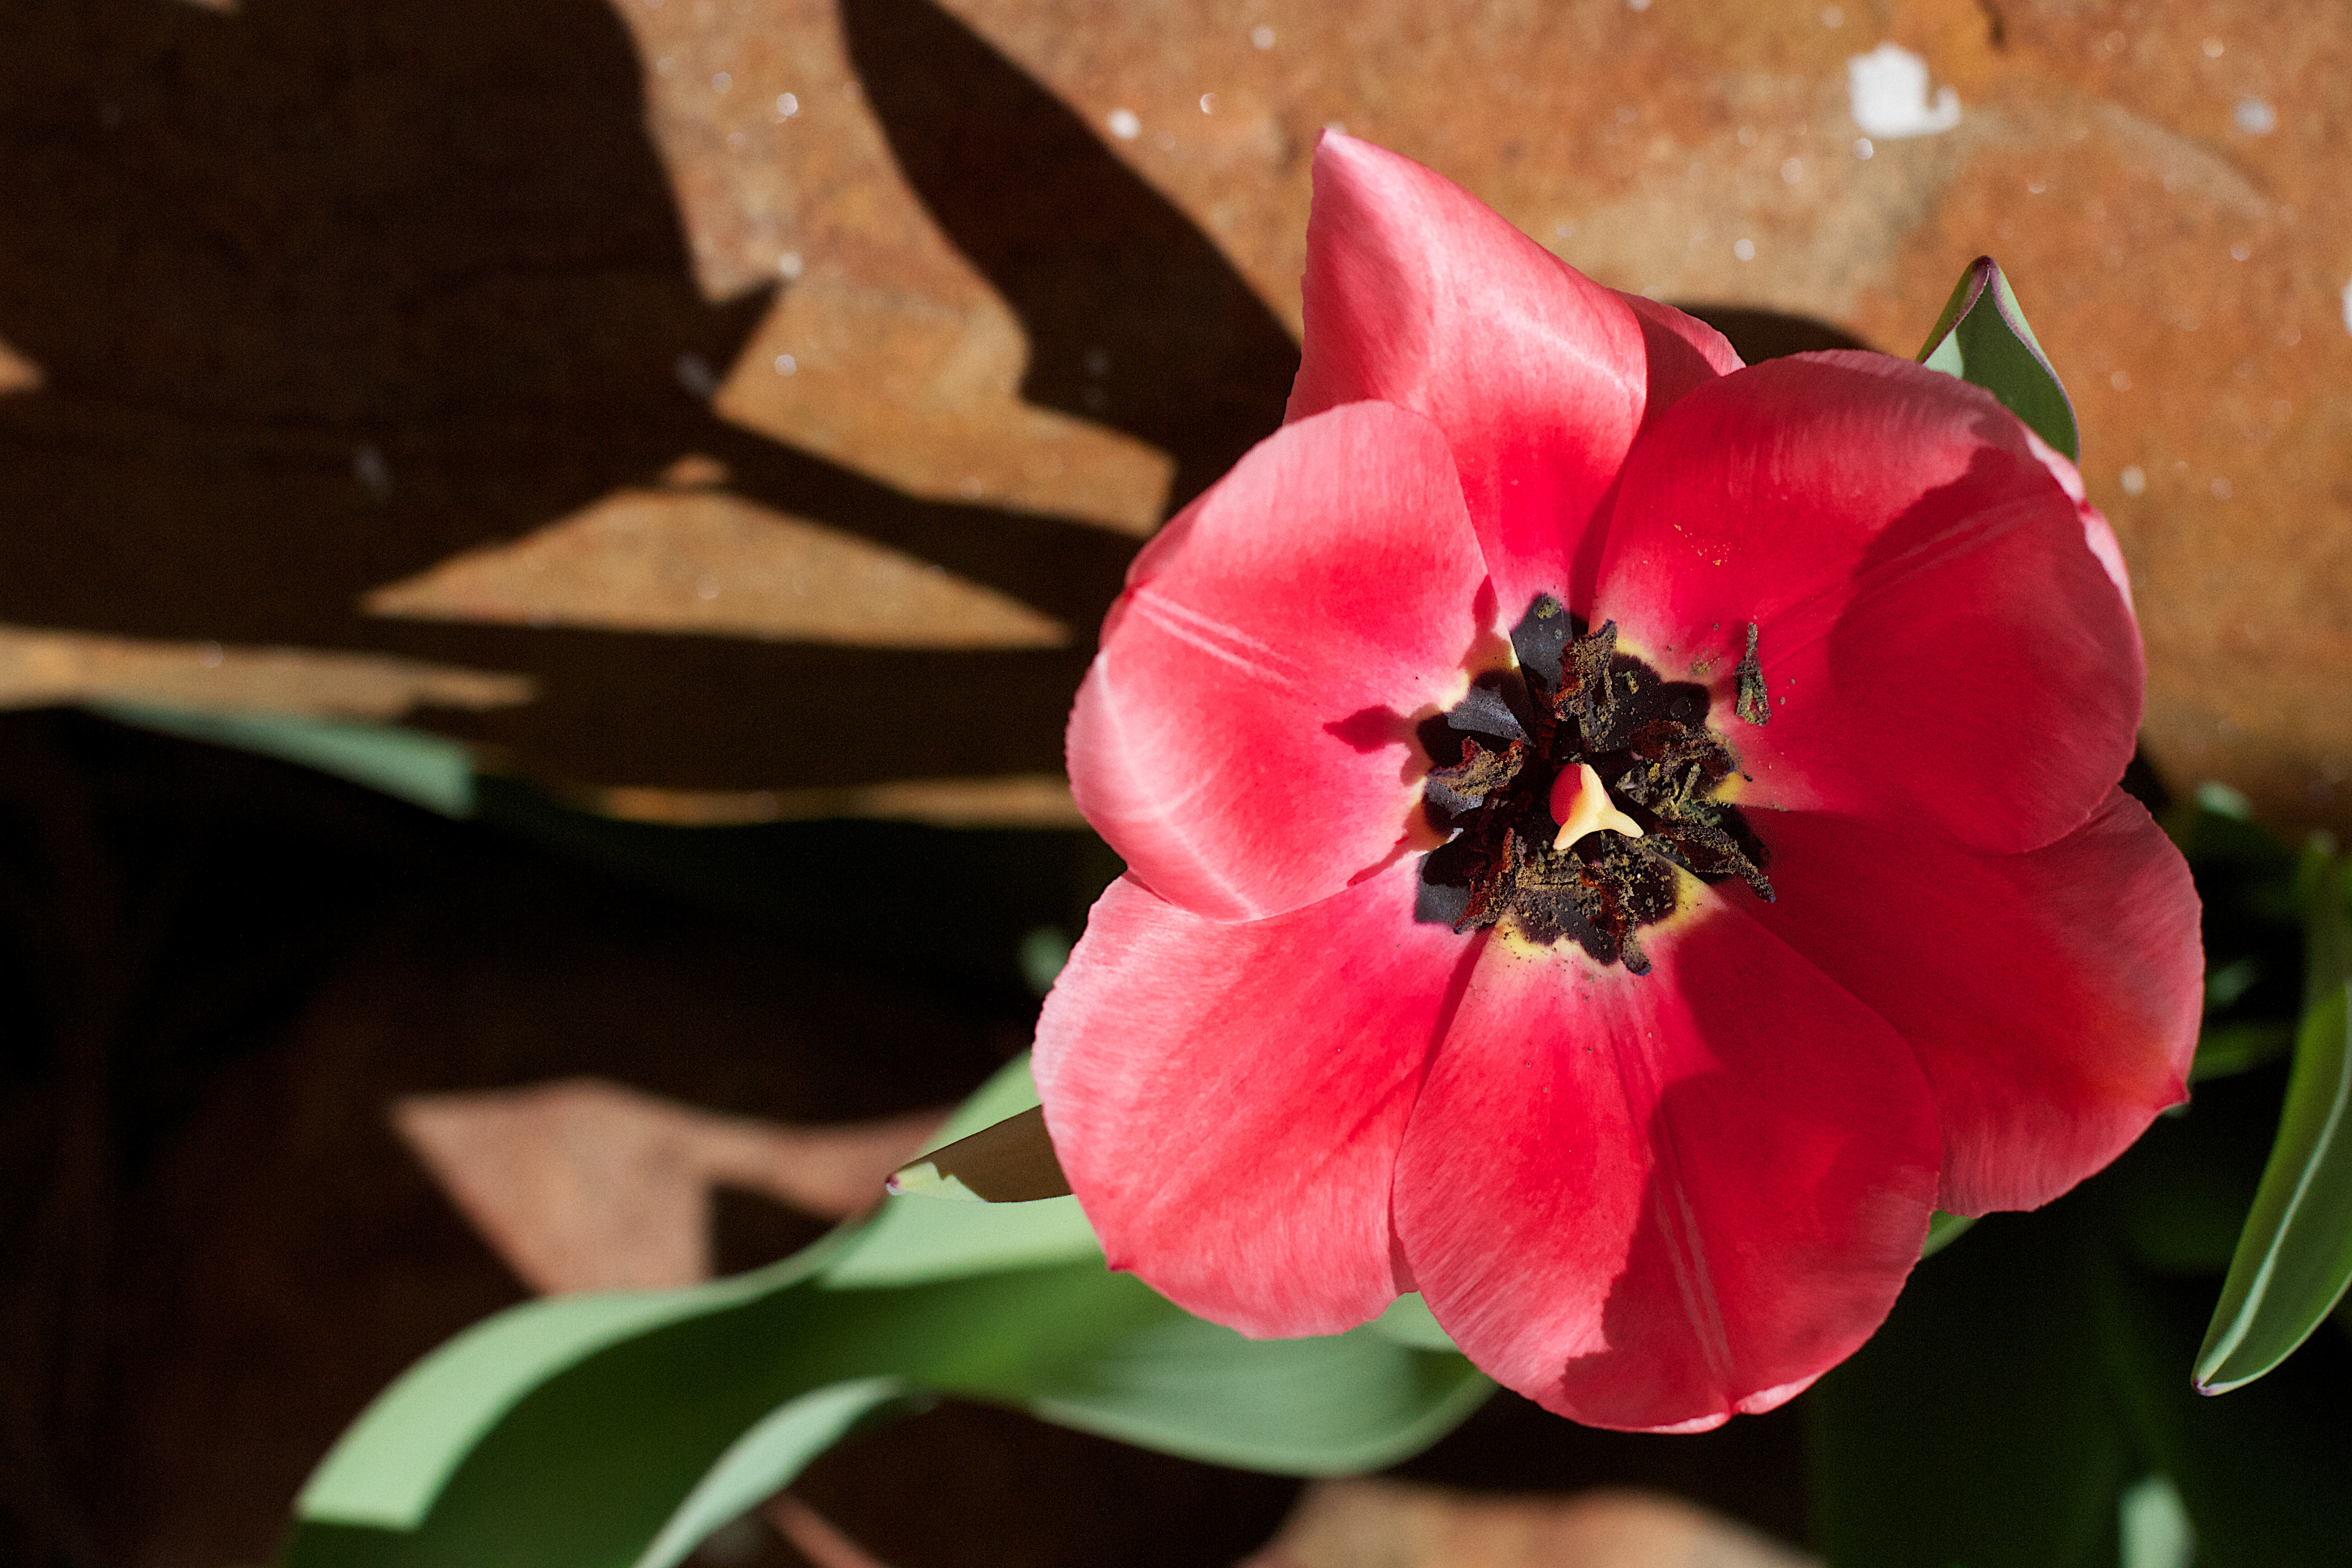
blossom, plant, flower, petal, tulip, red, botany, flora, close up, firsttulip, macro photography, flowering plant, land plant